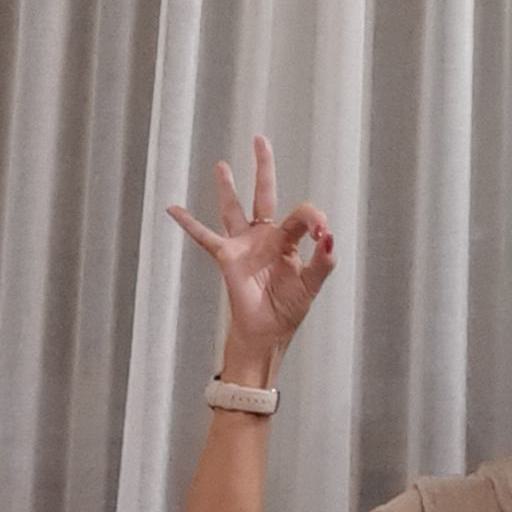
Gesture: ok